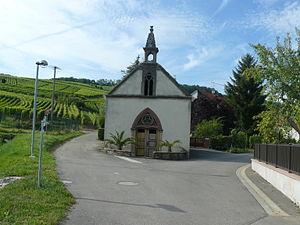
Chapelle Saint Wolfgang
Orschwihr est une commune française située en Alsace, dans le département du Haut-Rhin, en région Grand Est.